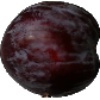
Label: Plum 1